Armenia

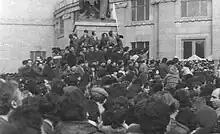
Armenians gather at Theater Square in central Yerevan to claim unification of Nagorno-Karabakh Autonomous Oblast with the Armenian SSR, 1988.

Although the Russian Caucasus Army of Imperial forces, commanded by Nikolai Yudenich, and Armenians in volunteer units and Armenian militia, led by Andranik Ozanian and Tovmas Nazarbekian, succeeded in gaining most of Western Armenia during World War I, their gains were lost with the Bolshevik Revolution of 1917. At the time, Russian-controlled Eastern Armenia, Georgia, and Azerbaijan attempted to bond together in the Transcaucasian Democratic Federative Republic. This federation, however, lasted from only February to May 1918, when all three parties decided to dissolve it. As a result, the Dashnaktsutyun government of Eastern Armenia declared its independence on 28 May as the First Republic of Armenia under the leadership of Aram Manukian.